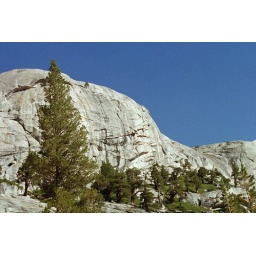
a rock mountain in Yosemite National Park